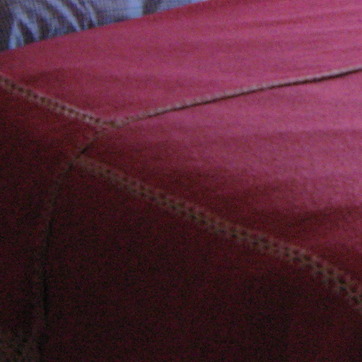
Material: fabric